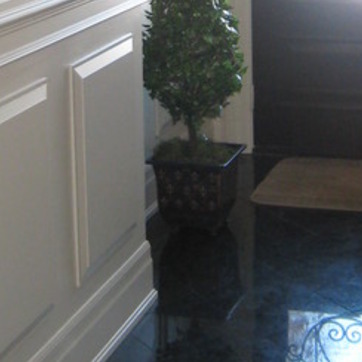
Material: ceramic